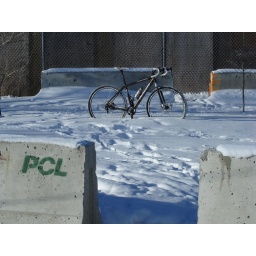
This strange stone structure surrounding my bike was left here by an ancient civilization not as sophisticated as our own